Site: brandenburg
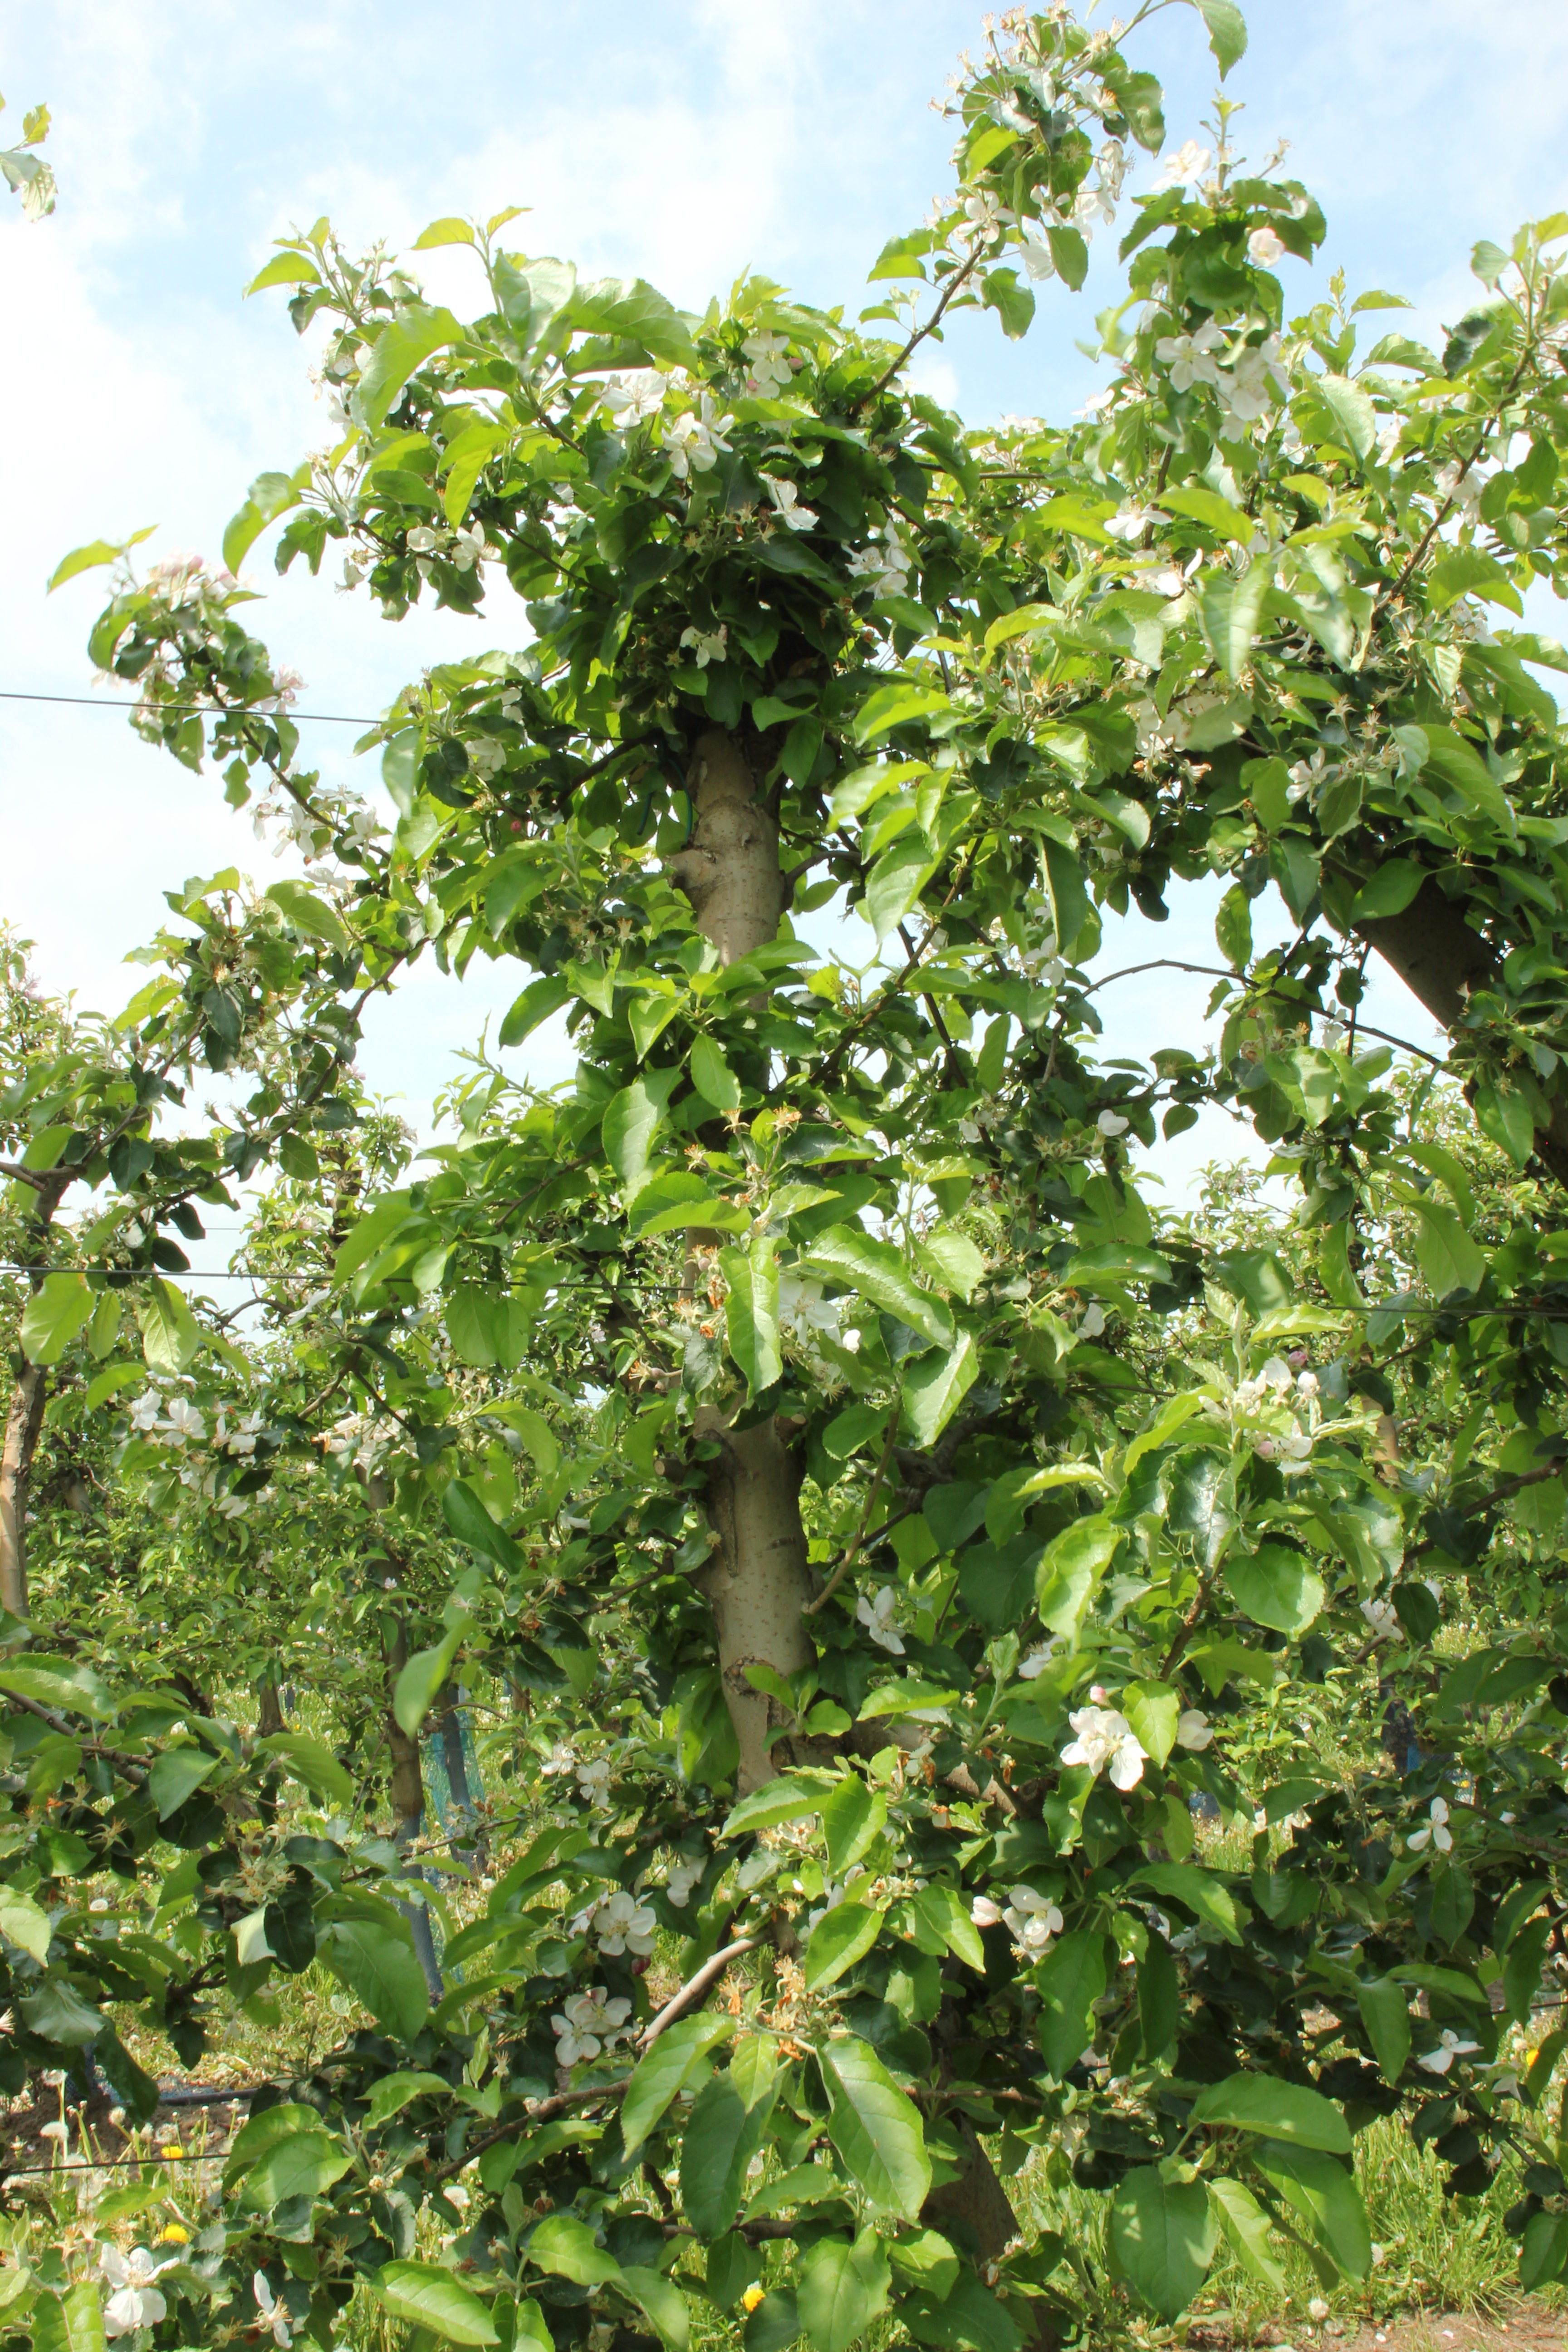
Growth stage (BBCH 67): Flowering